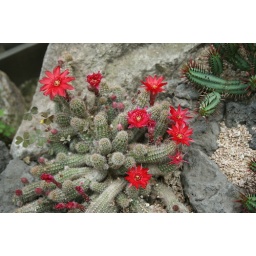
flower &amp;amp; plant janghung-arboretum in kyungki korea